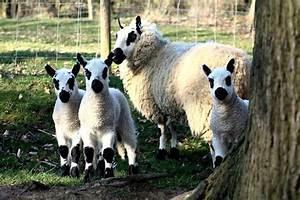
sheep